Ebenezer Goddard

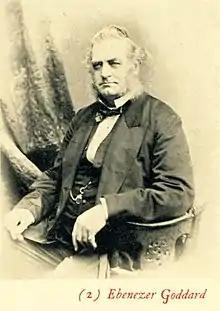
Ebenezer Goddard, about 1870

Ebenezer Goddard (10 March 1816, Ipswich–19 October 1882, Ipswich) was an Ipswich engineer, businessman and politician. He worked for Ipswich Gas Company for many years and was Mayor of Ipswich three times: 1857-1858, 1865-1866 and 1872-1873. In his capacity as mayor he laid the foundation stone for the current Ipswich Town Hall on 18 April 1866.